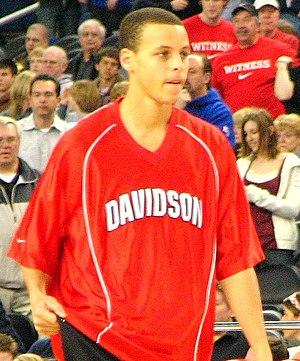
Stephen Curry II, né le 14 mars 1988 à Akron, est un joueur américain de basket-ball évoluant au poste de meneur dans l'équipe des Warriors de Golden State en NBA.